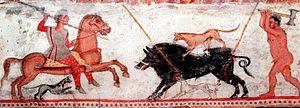
Le tombeau thrace d'Alexandrovo est un monument funéraire enfoui sous un tumulus situé près du village d'Aleksandrovo. Le monument date du IVᵉ siècle av. n. è. La tombe thrace a livré des fresques d'un style unique en ce qui a trait à la Thrace antique.
Cet article traite des religions ou phénomènes religieux, passés et présents, des populations sur le territoire de l'actuelle Bulgarie.
Cet article recense les sites inscrits au patrimoine mondial en Bulgarie.